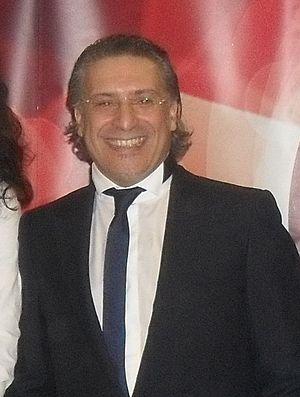
Les élections législatives tunisiennes de 2019 ont lieu le 6 octobre 2019 afin d'élire l'Assemblée des représentants du peuple pour un mandat de cinq ans. Il s'agit des seizièmes élections législatives en Tunisie et des deuxièmes depuis l'adoption de la Constitution entrée en vigueur le 7 février 2014.
Nabil Karoui, né le 1ᵉʳ août 1963 à Bizerte, est un homme d'affaires et homme politique tunisien. Faisant partie des principaux acteurs du monde de la publicité dans son pays, il est à la tête du groupe Karoui & Karoui World et de la chaîne de télévision Nessma.
L'élection présidentielle tunisienne de 2019 a lieu de manière anticipée le 15 septembre 2019 en Tunisie et du 13 au 15 septembre à l'étranger pour le premier tour, et le 13 octobre 2019 pour le second. Elle vise à élire le président de la République tunisienne pour un mandat de cinq ans.